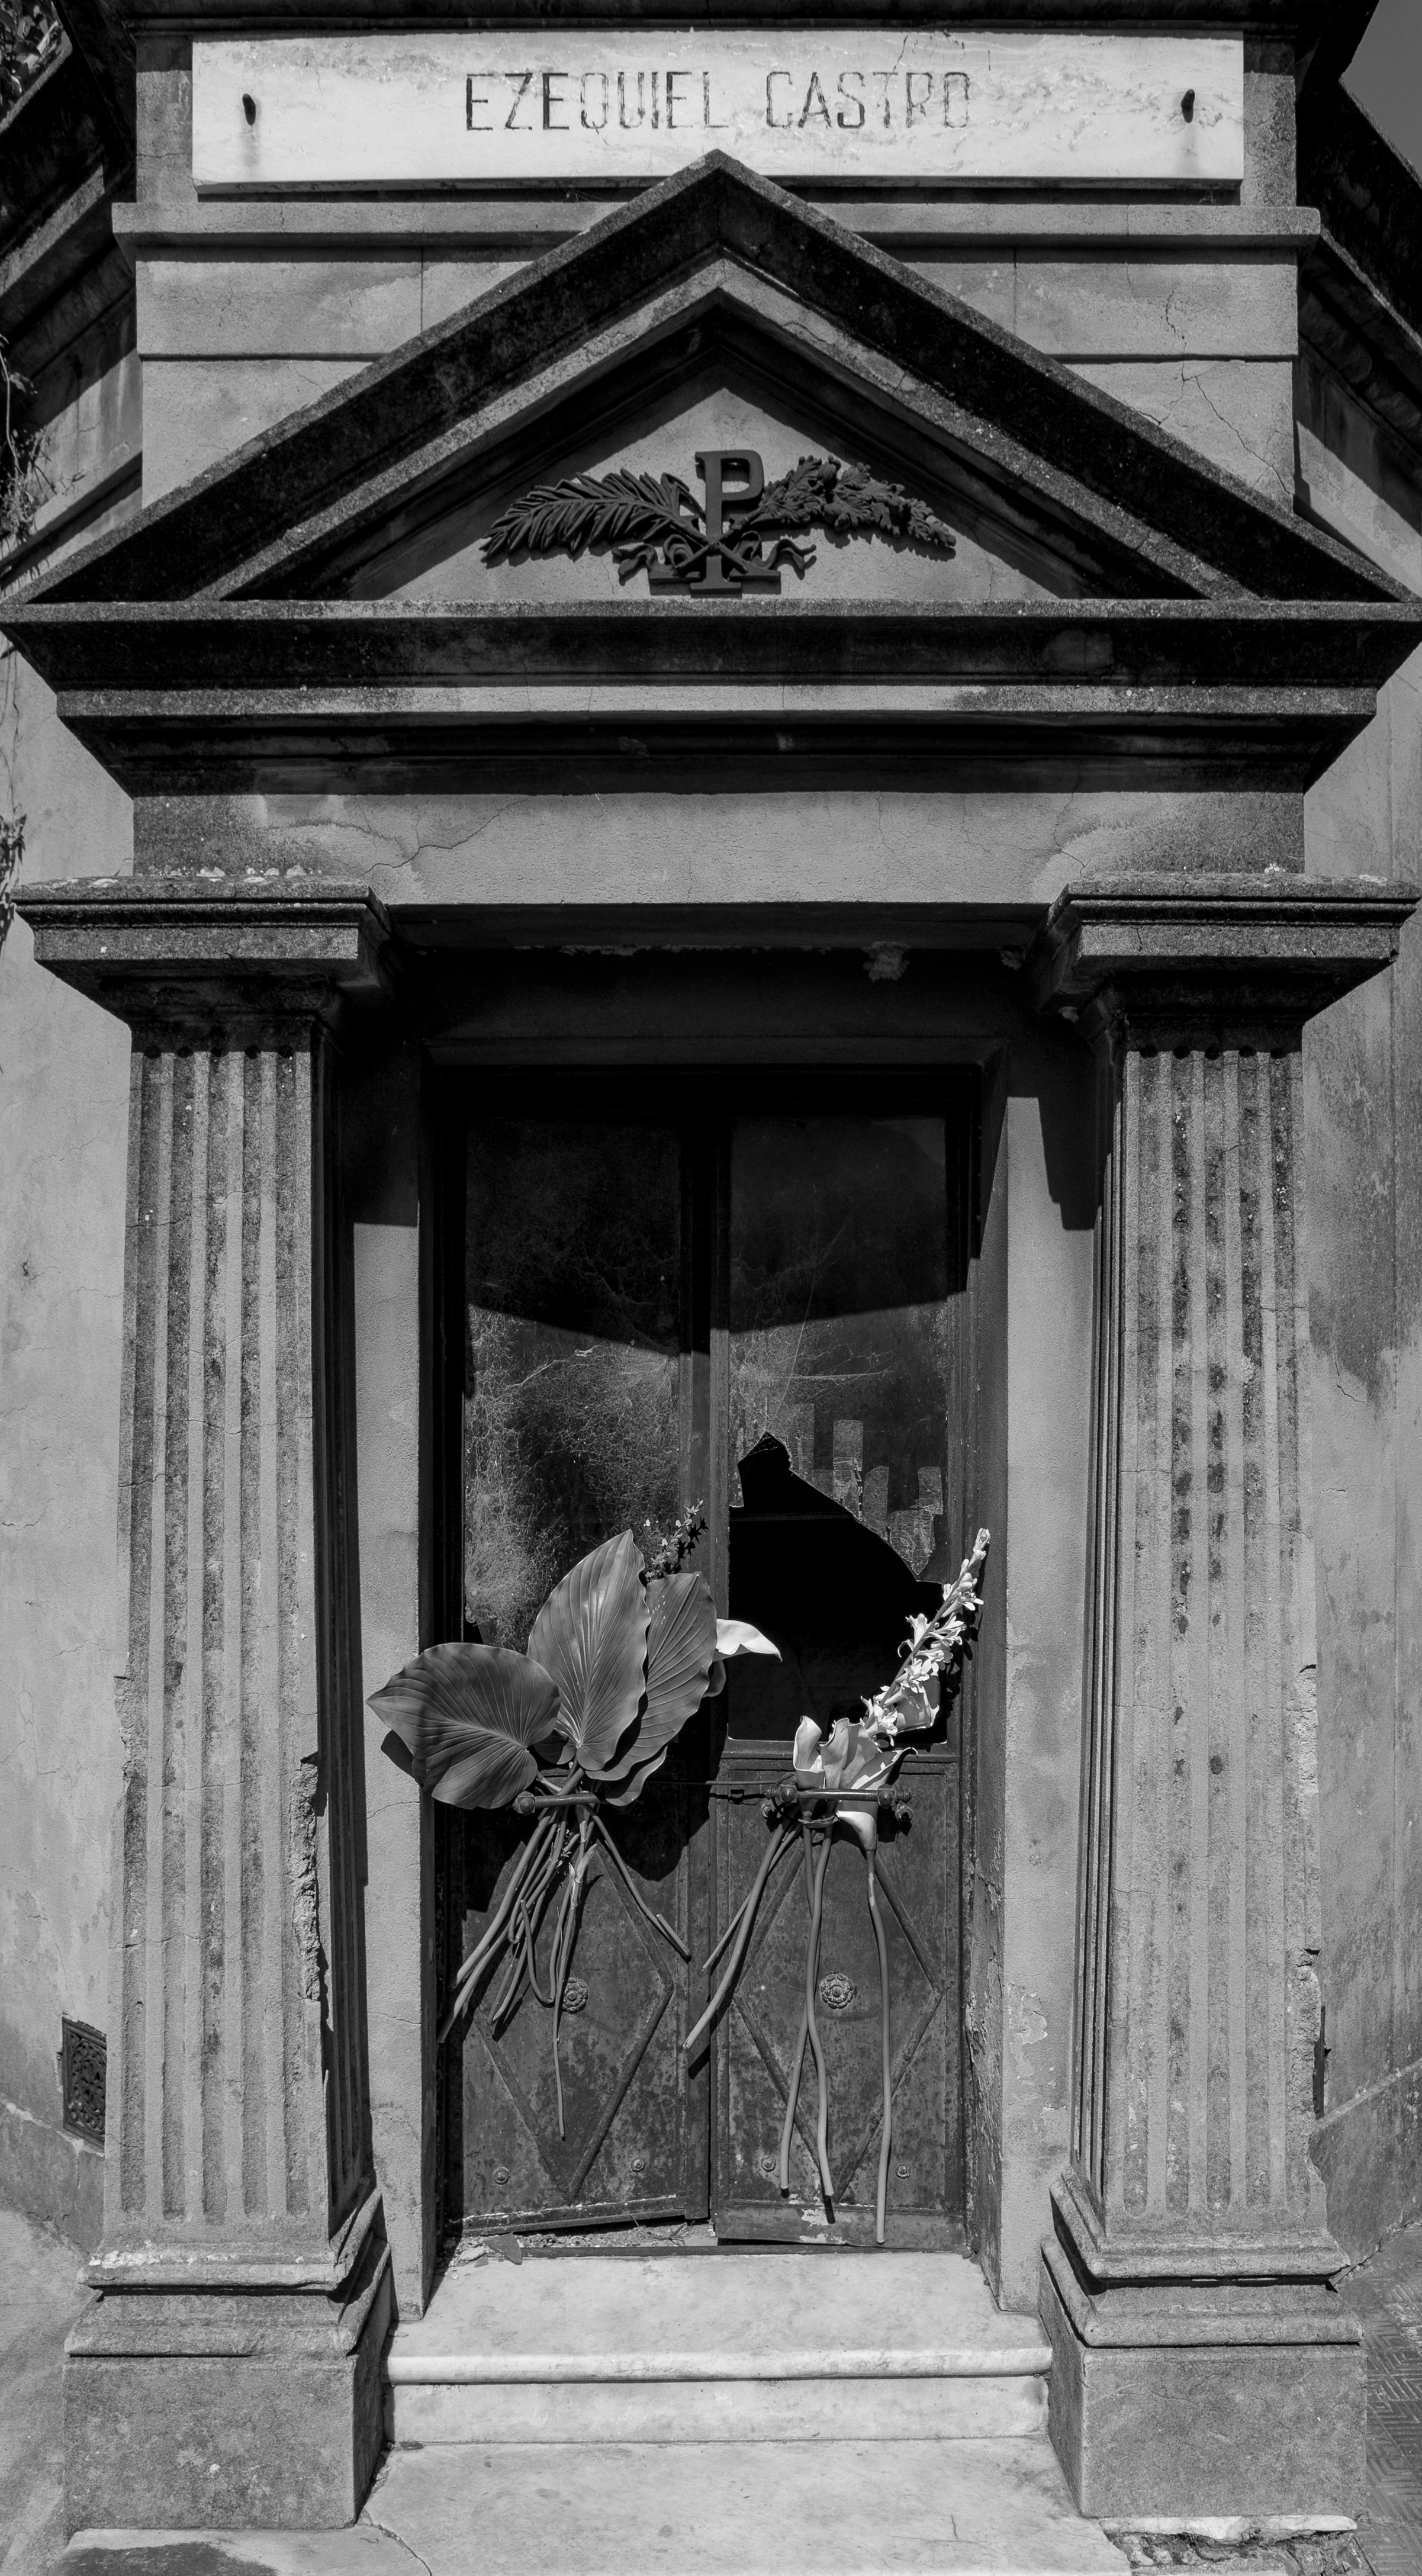
black and white, white, street, photography, house, window, photo, column, canon, black, monochrome, blackandwhite, blackwhite, temple, photograph, canon6d, foto, argentina, history, image, shape, cementery, rodrigoparedes, buenosaires, ar, 160378, www160378com, canon1635, cemeneterio, monochrome photography, ancient history, film noir